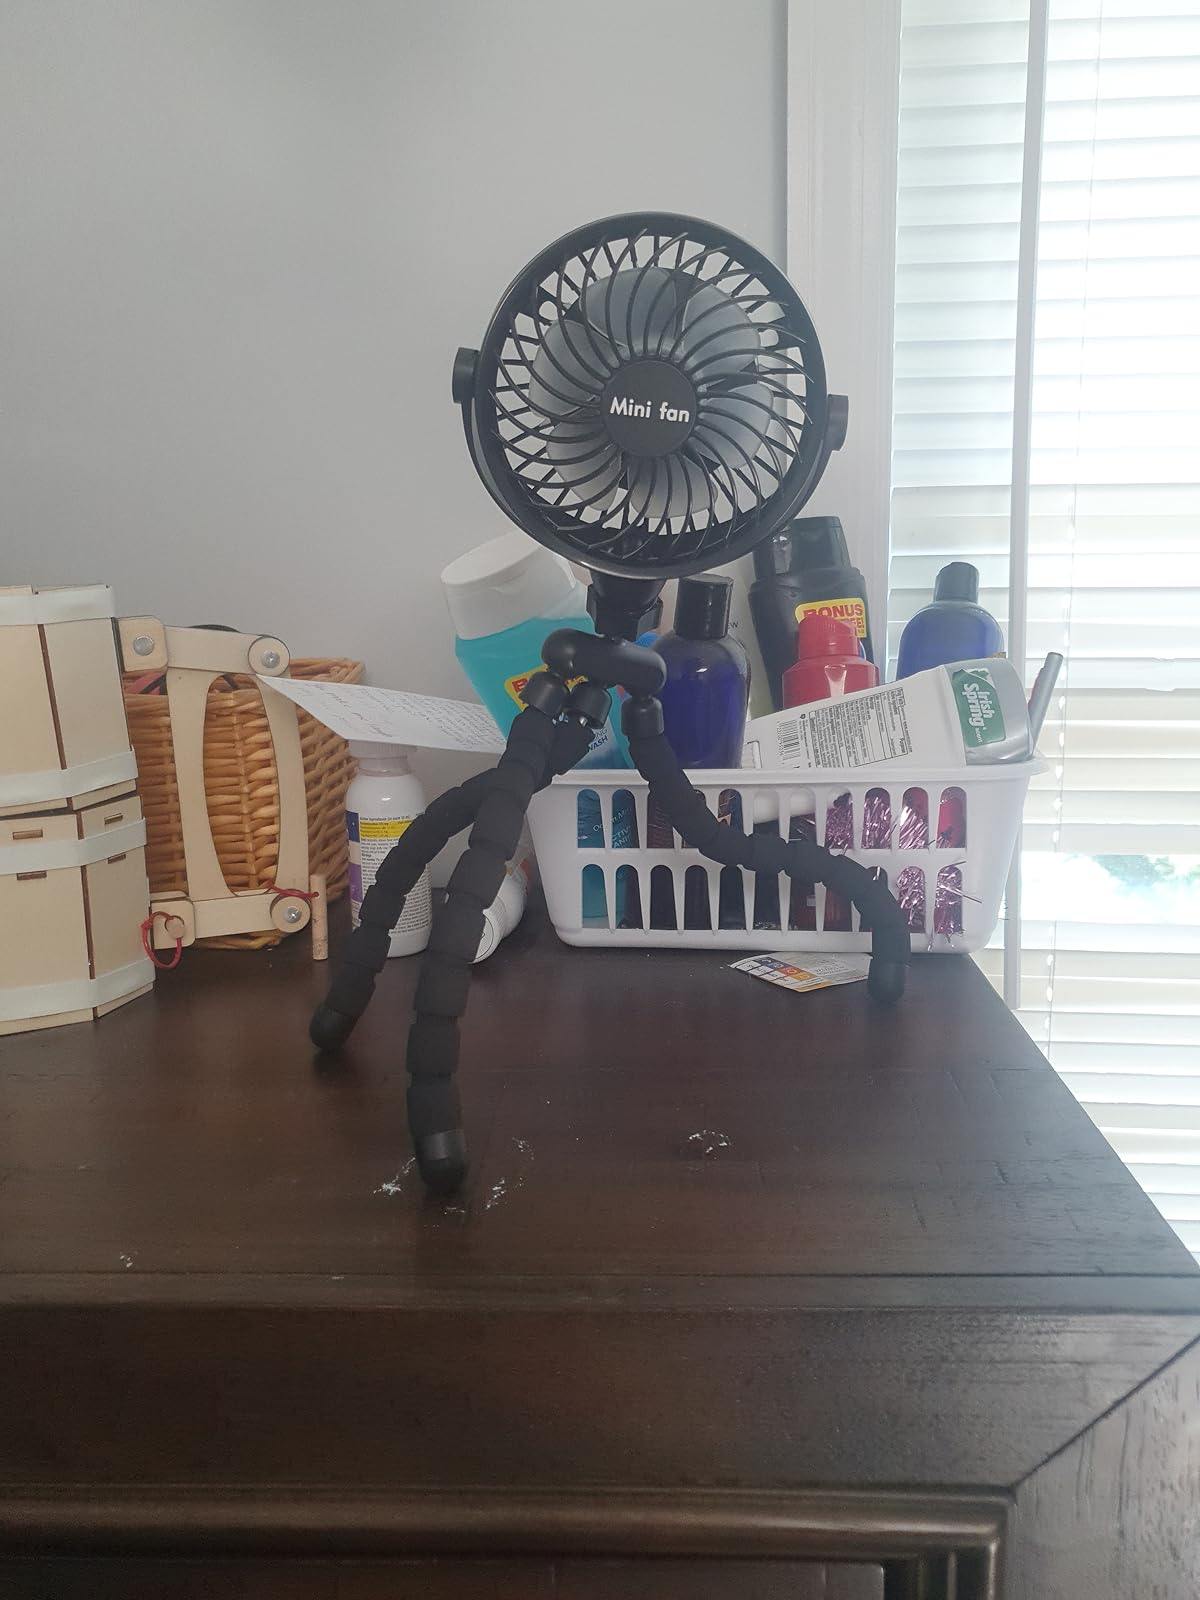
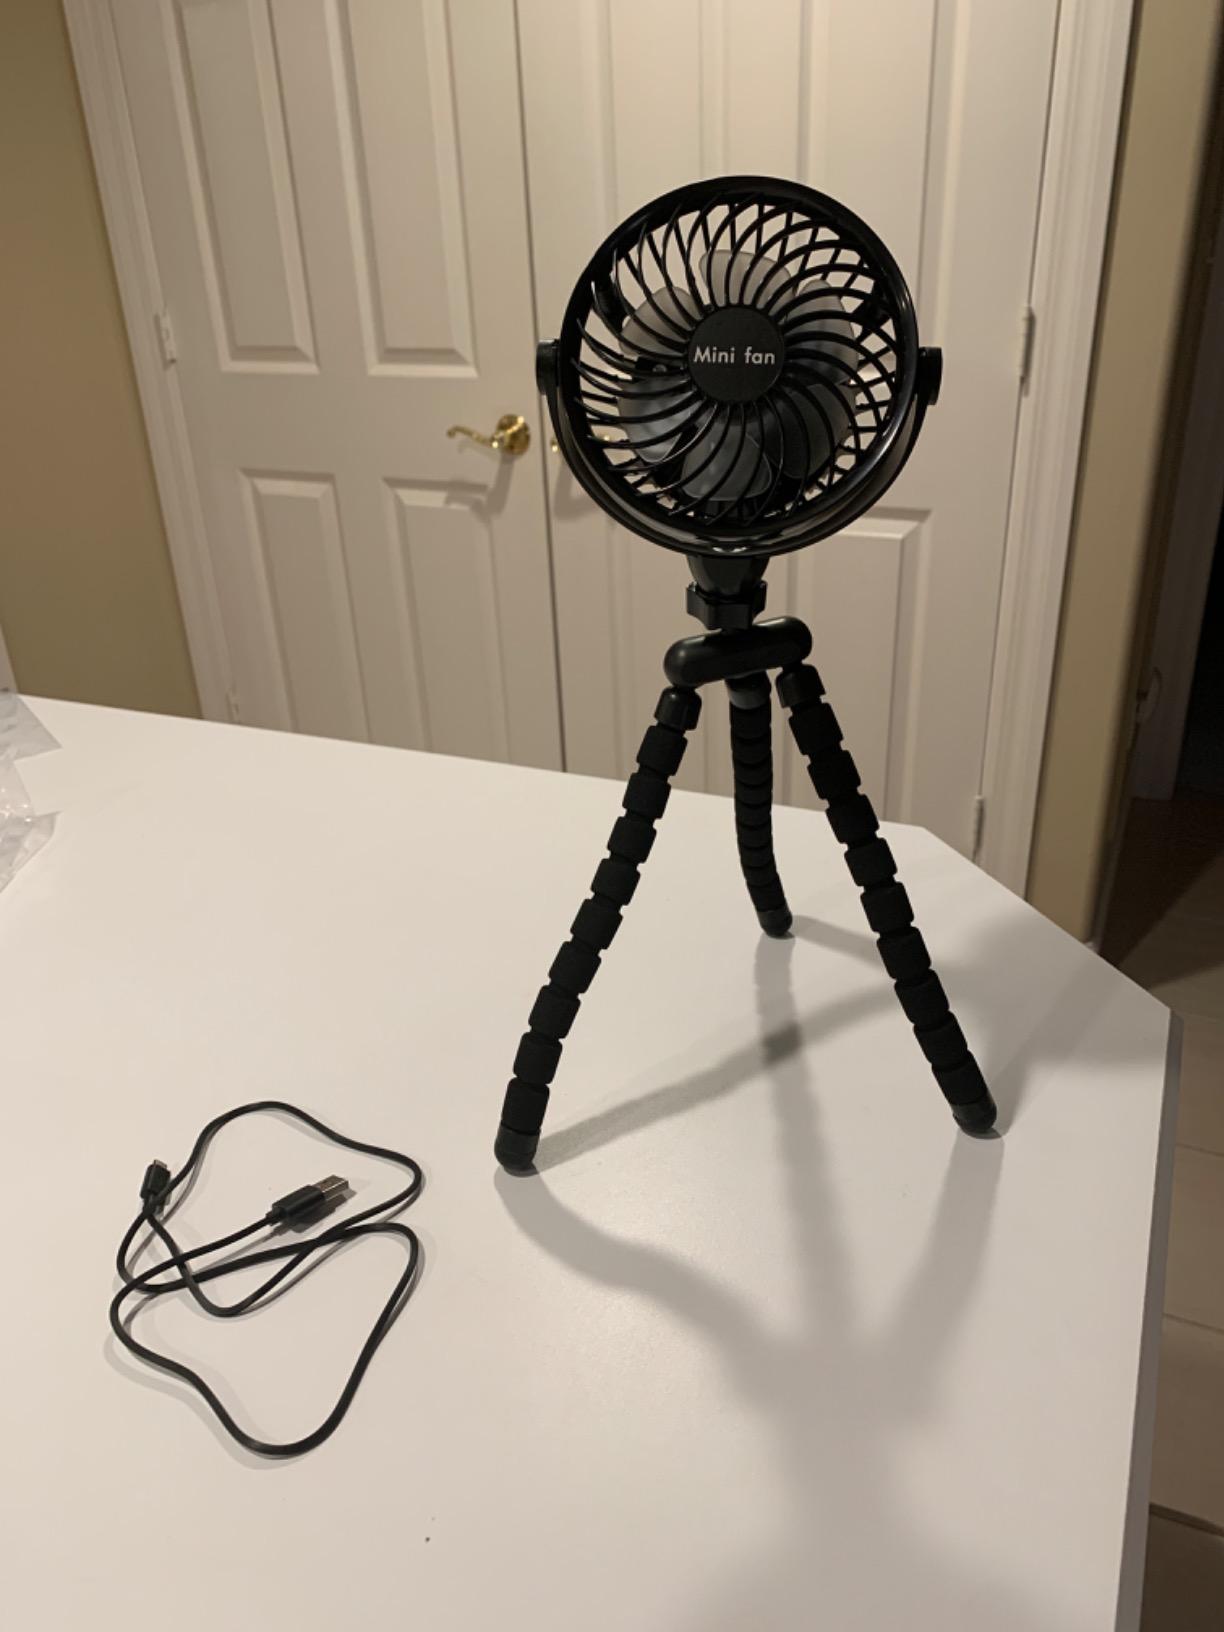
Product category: fan
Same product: yes